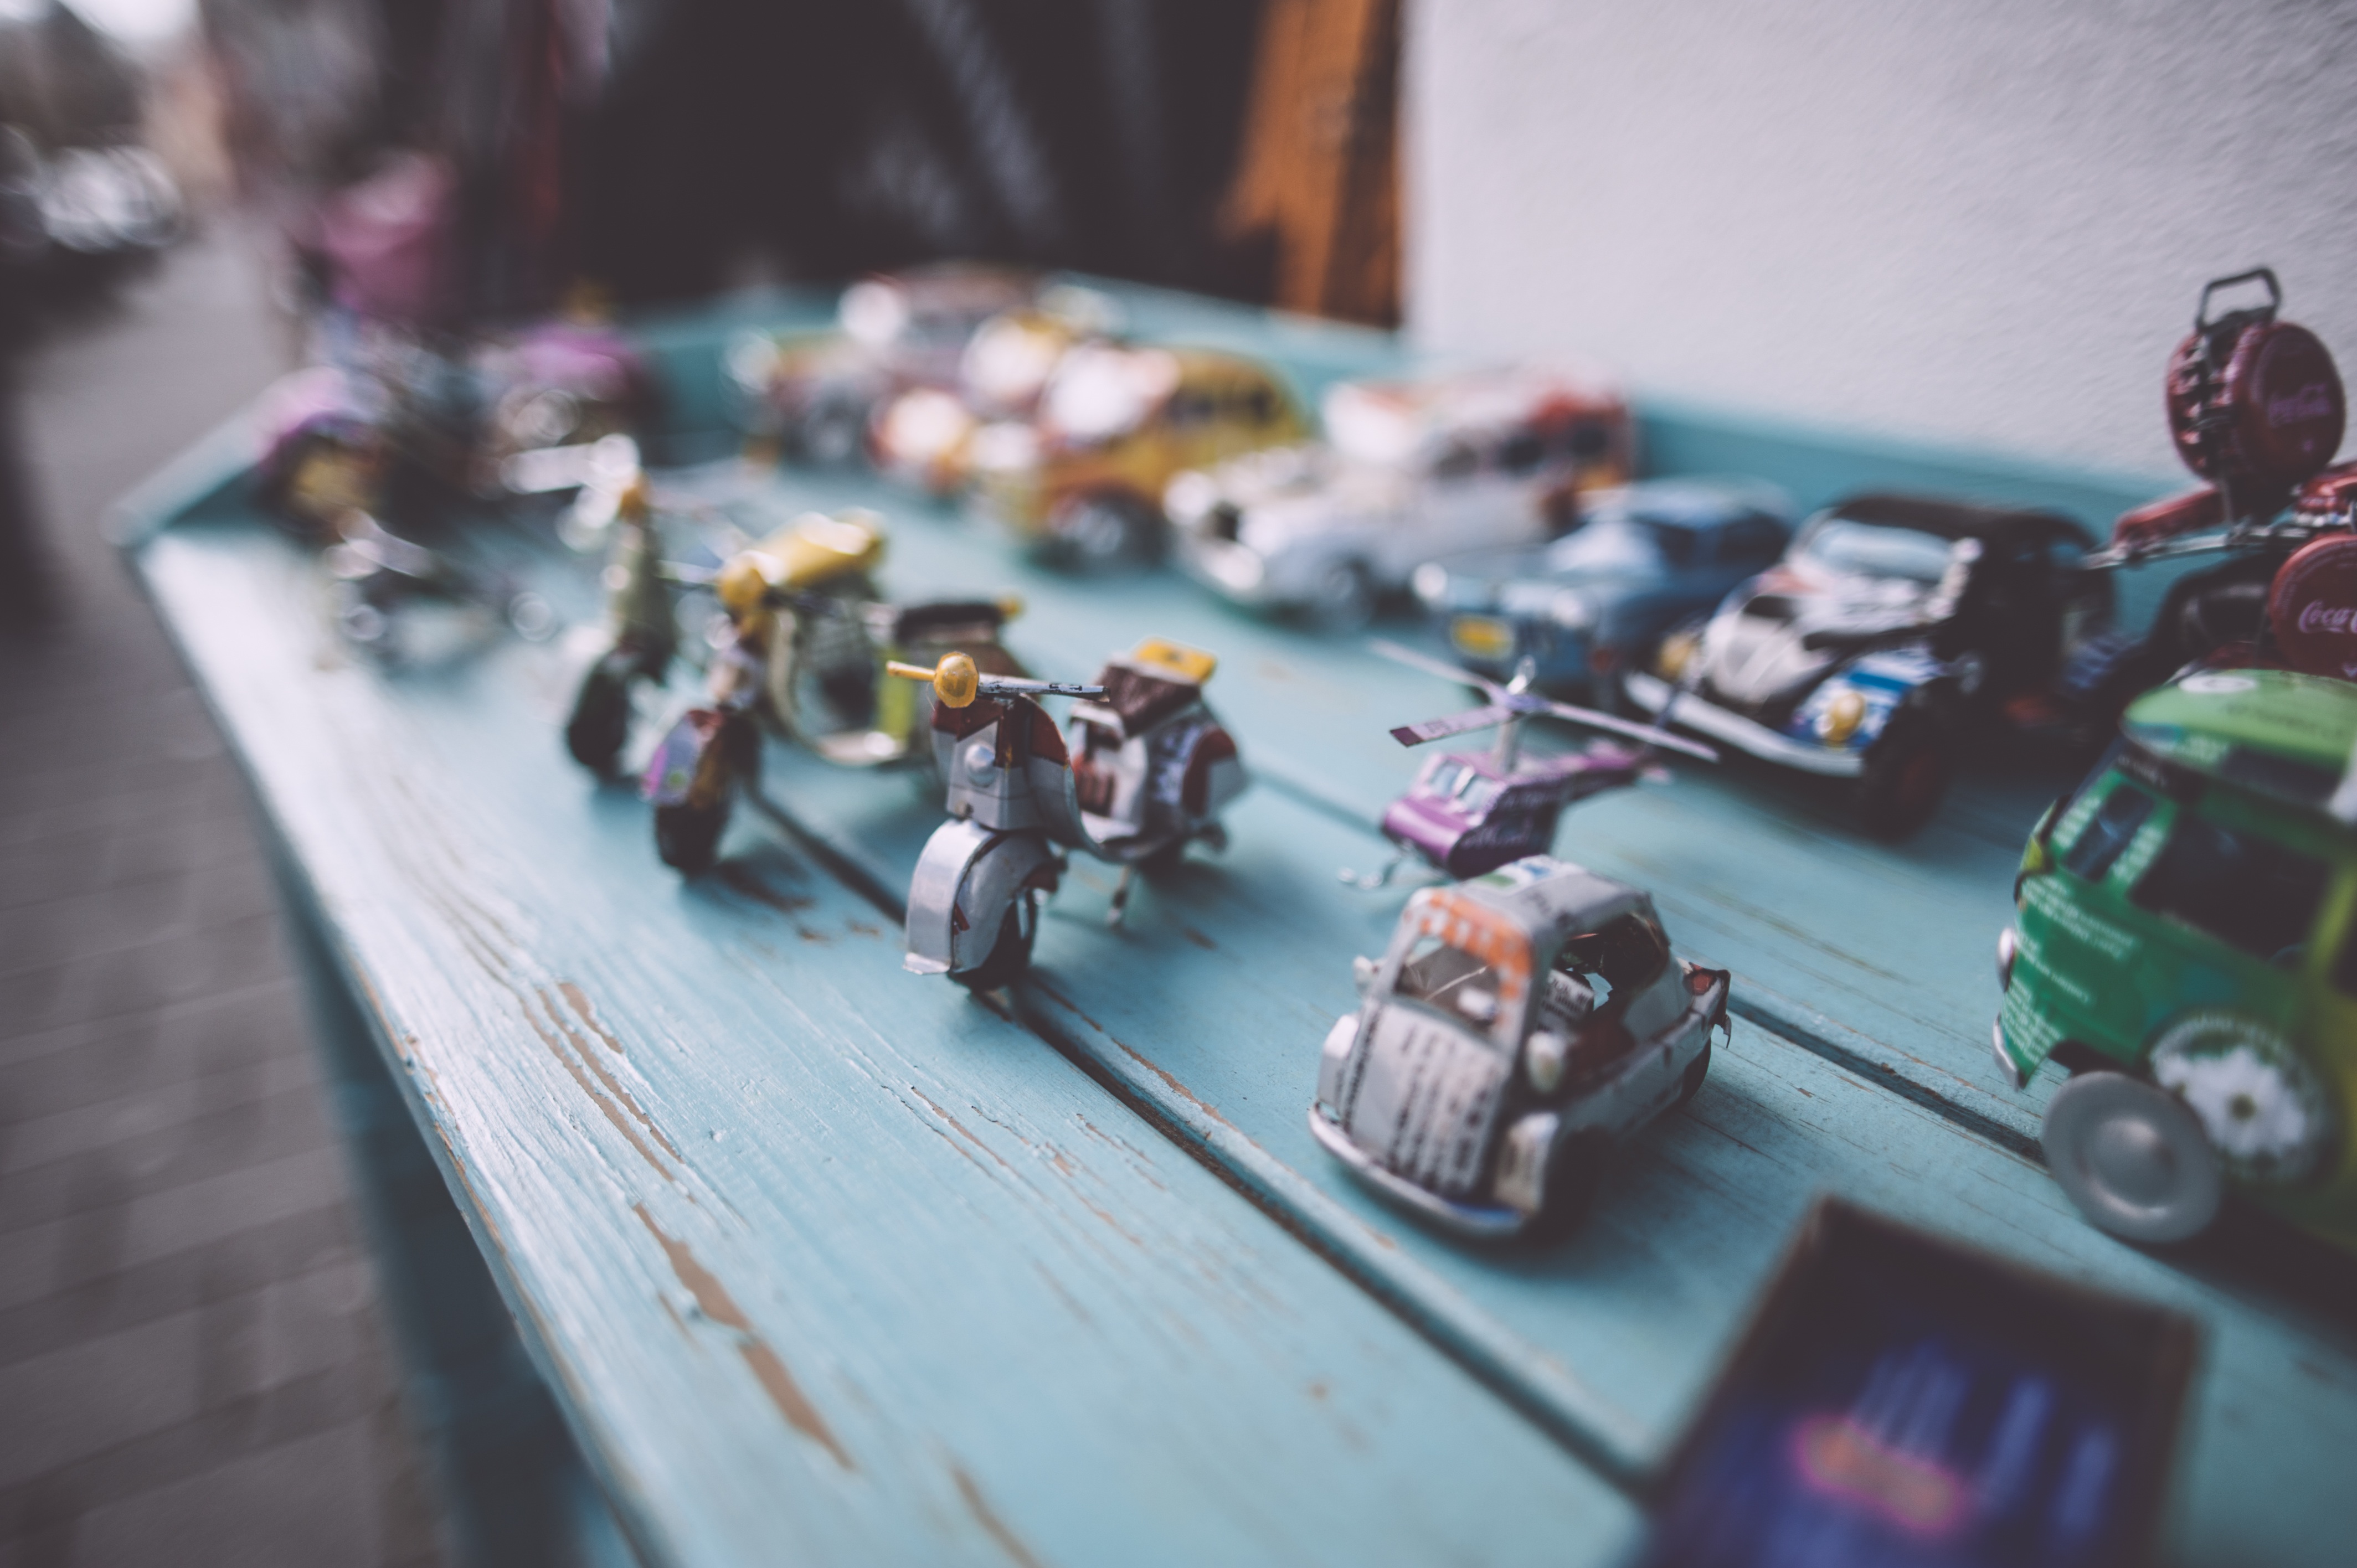
car, macro, helicopter, toy, scooter, screenshot